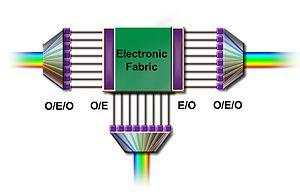
Les réseaux maillés optiques sont un type de réseau de télécommunications.